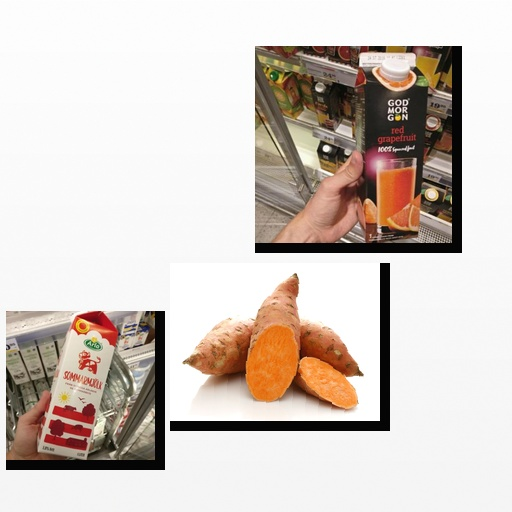
Food items: sweet_potato, milk, grapefruit_juice